Who Wants to Be a Millionaire (1999 video game)

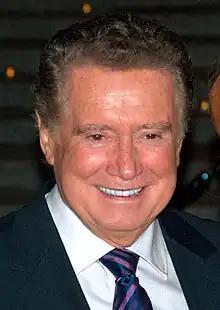
Regis Philbin lent his appearance and voice to the developers of "Who Wants to Be a Millionaire".

"Who Wants to Be a Millionaire" was developed by Jellyvision, which had previously co-created the successful "You Don't Know Jack" trivia game series with Berkeley Systems.